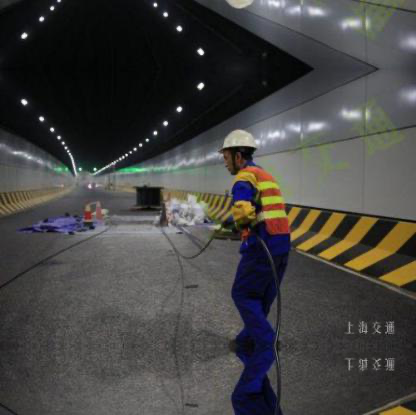
Objects in the image:
label: helmet
label: helmet